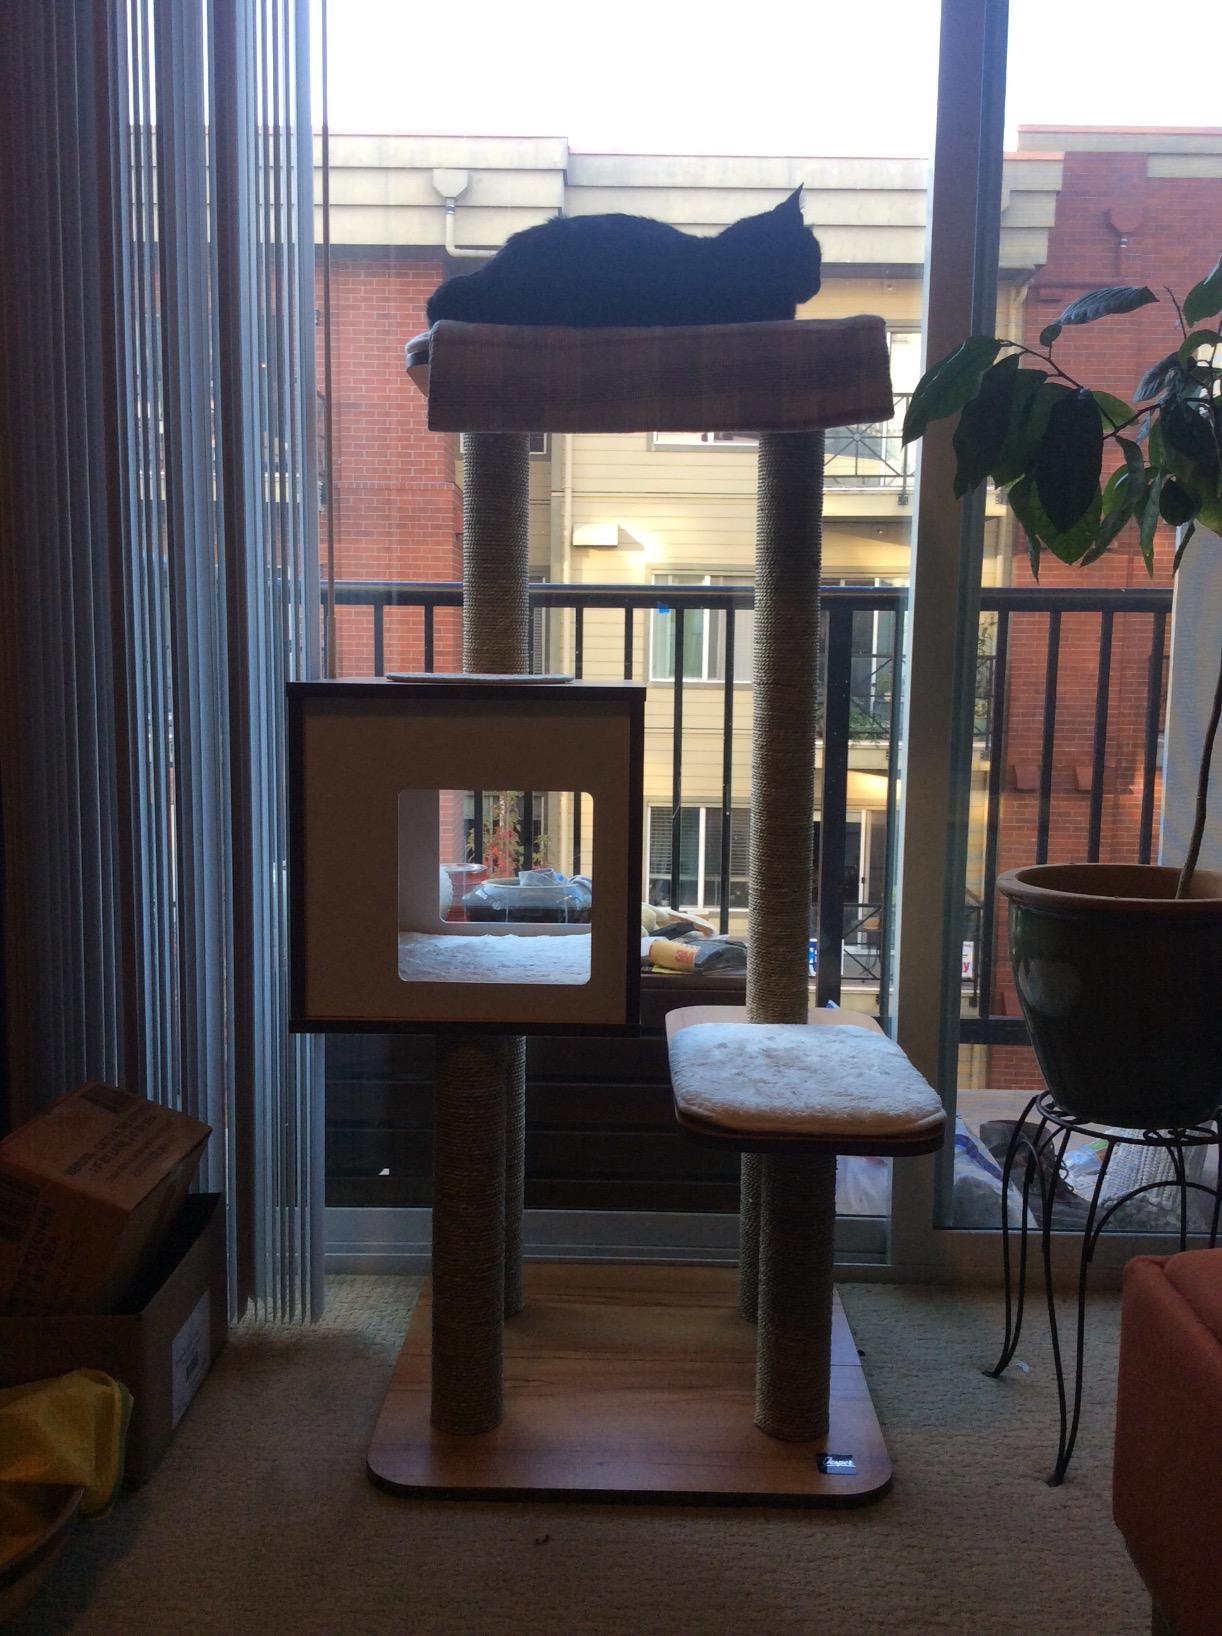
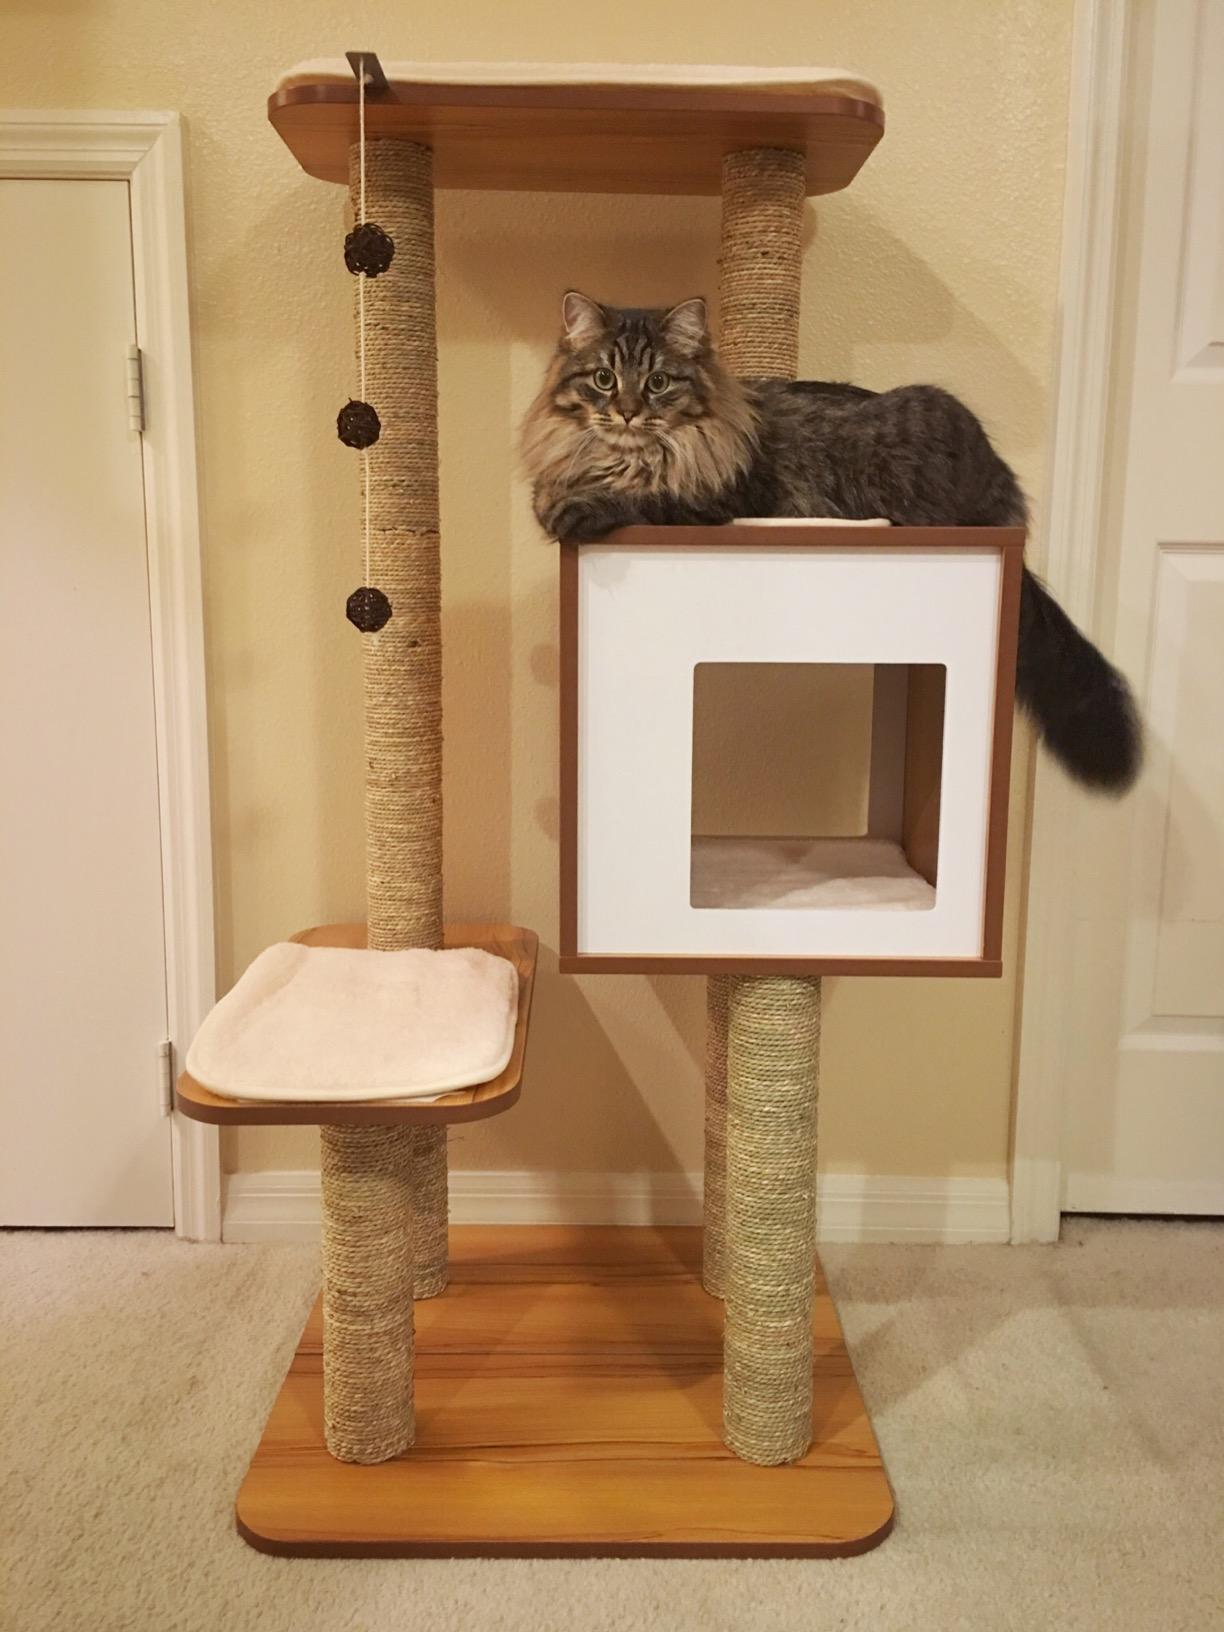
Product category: items_cat tree
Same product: yes